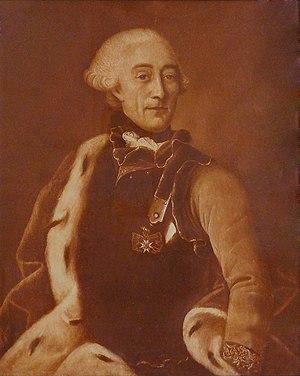
Gravure du XVIIIème siècle représentant le chevalier Gabriel-Charles de Solages.
Gabriel Charles, vicomte de Solages, est un officier général et industriel-verrier français du XVIIIᵉ siècle.
La première famille de Solages, autrefois Solatges, d'extraction chevaleresque, originaire du Rouergue, s'éteignit à la fin du XIVᵉ siècle, et son héritière, Judith, dame de Solages, épouse en 1382 Bégon d'Arjac qui releva les noms et armes de Solages et fut l'auteur de la deuxième famille de Solages qui subsiste de nos jours. Celle-ci compte parmi ses membres deux générations de sénéchaux gouverneurs du comté de Rodez au XVIᵉ siècle, dont plusieurs lettres des rois portent témoignage, et de nombreux officiers au service des rois de France. La branche subsistante fut relevée de dérogeance au XVIIᵉ siècle puis maintenue noble en 1700 sur preuves de 1544, au XVIIIᵉ siècle elle obtint un privilège royal pour développer une activité minière et de verrerie dans l'Albigeois qu'elle exploitera durant un siècle jusqu'au milieu du XIXᵉ siècle.